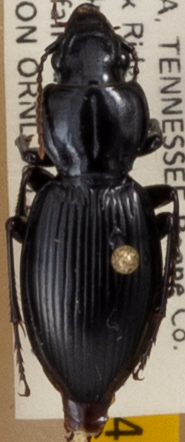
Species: Cyclotrachelus fucatus
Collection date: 2021-05-26
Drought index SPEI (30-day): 0.2
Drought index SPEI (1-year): -0.334
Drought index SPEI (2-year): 2.09